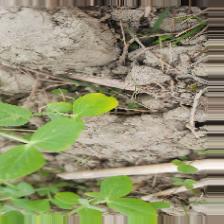
Label: Normal